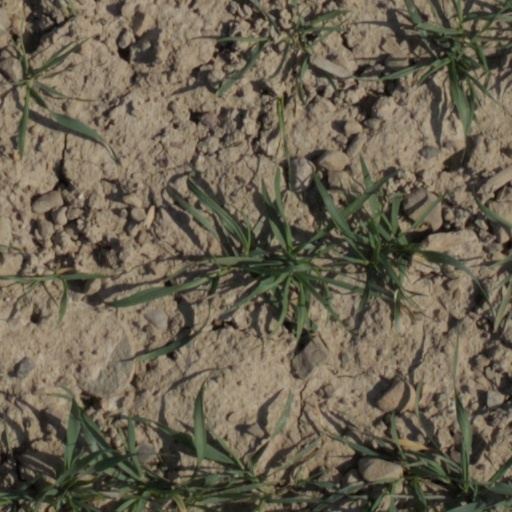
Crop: wheat